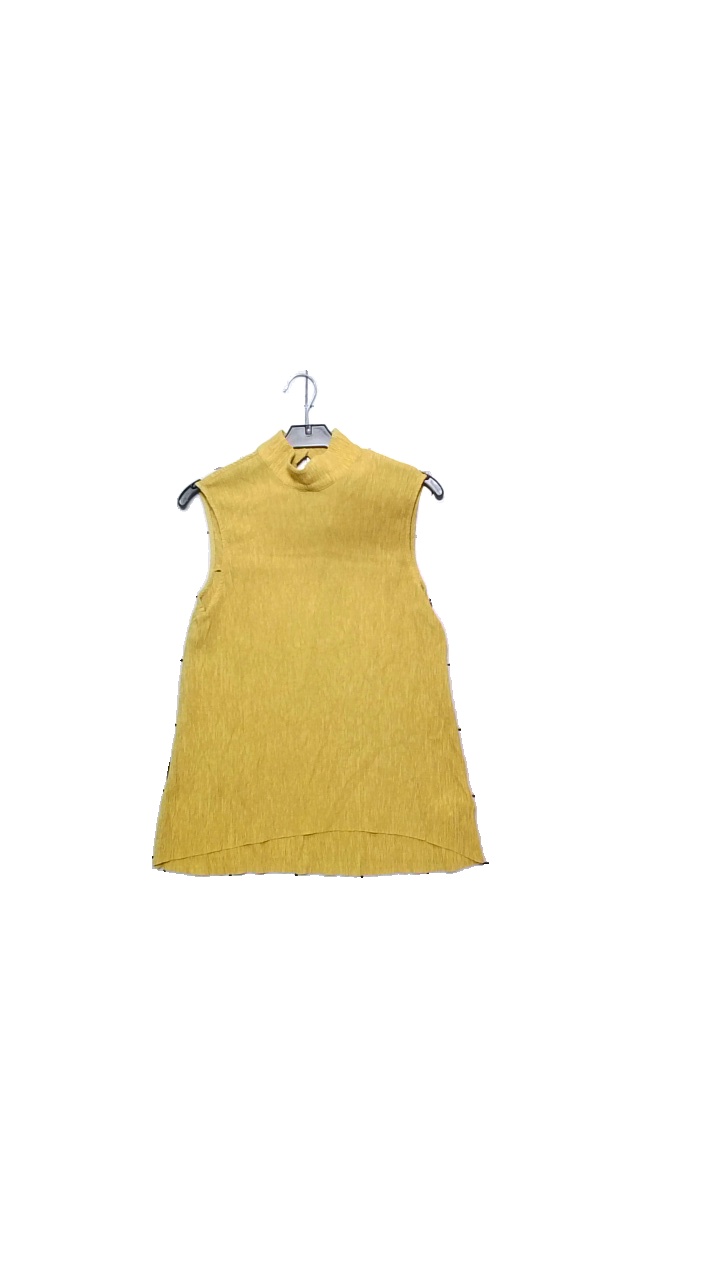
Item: Top (Ladies)
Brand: Carin Wester
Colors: Yellow
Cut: Loose, Turtle neck
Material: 65% tencel, 33% polyester, 1% elastane
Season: Summer
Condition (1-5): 4
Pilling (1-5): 4
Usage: Reuse
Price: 100-150